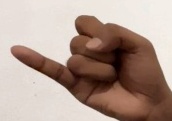
ASL sign: J